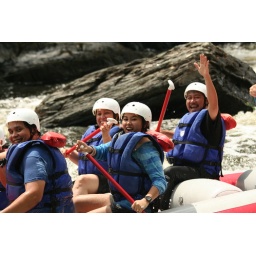
white water rafting in wisconsin